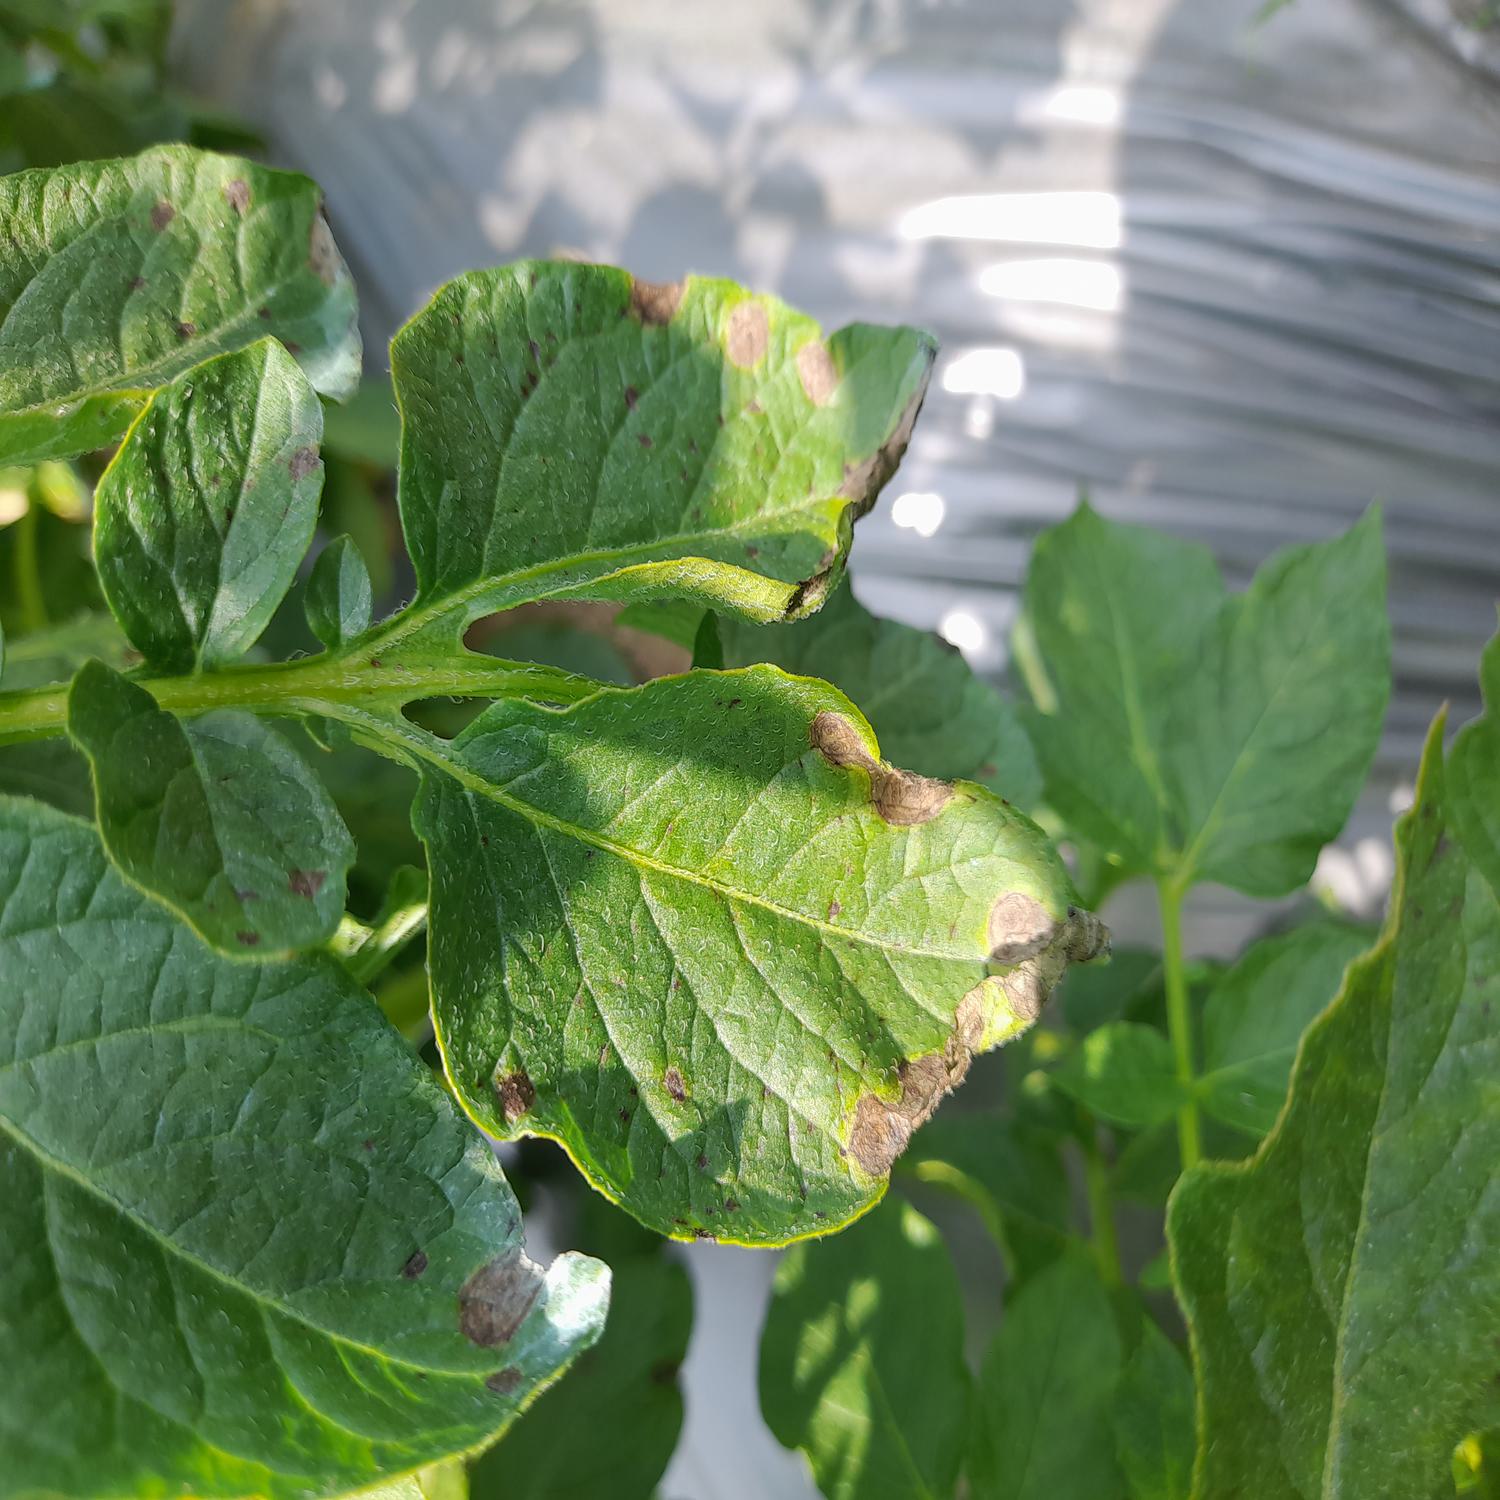
Label: Fungi